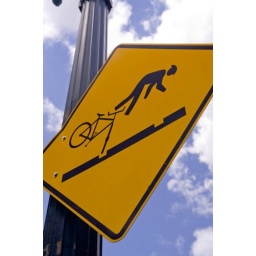
A street sign warns bikers of wrecking on the streetcar train tracks in downtown Portland, Oregon.